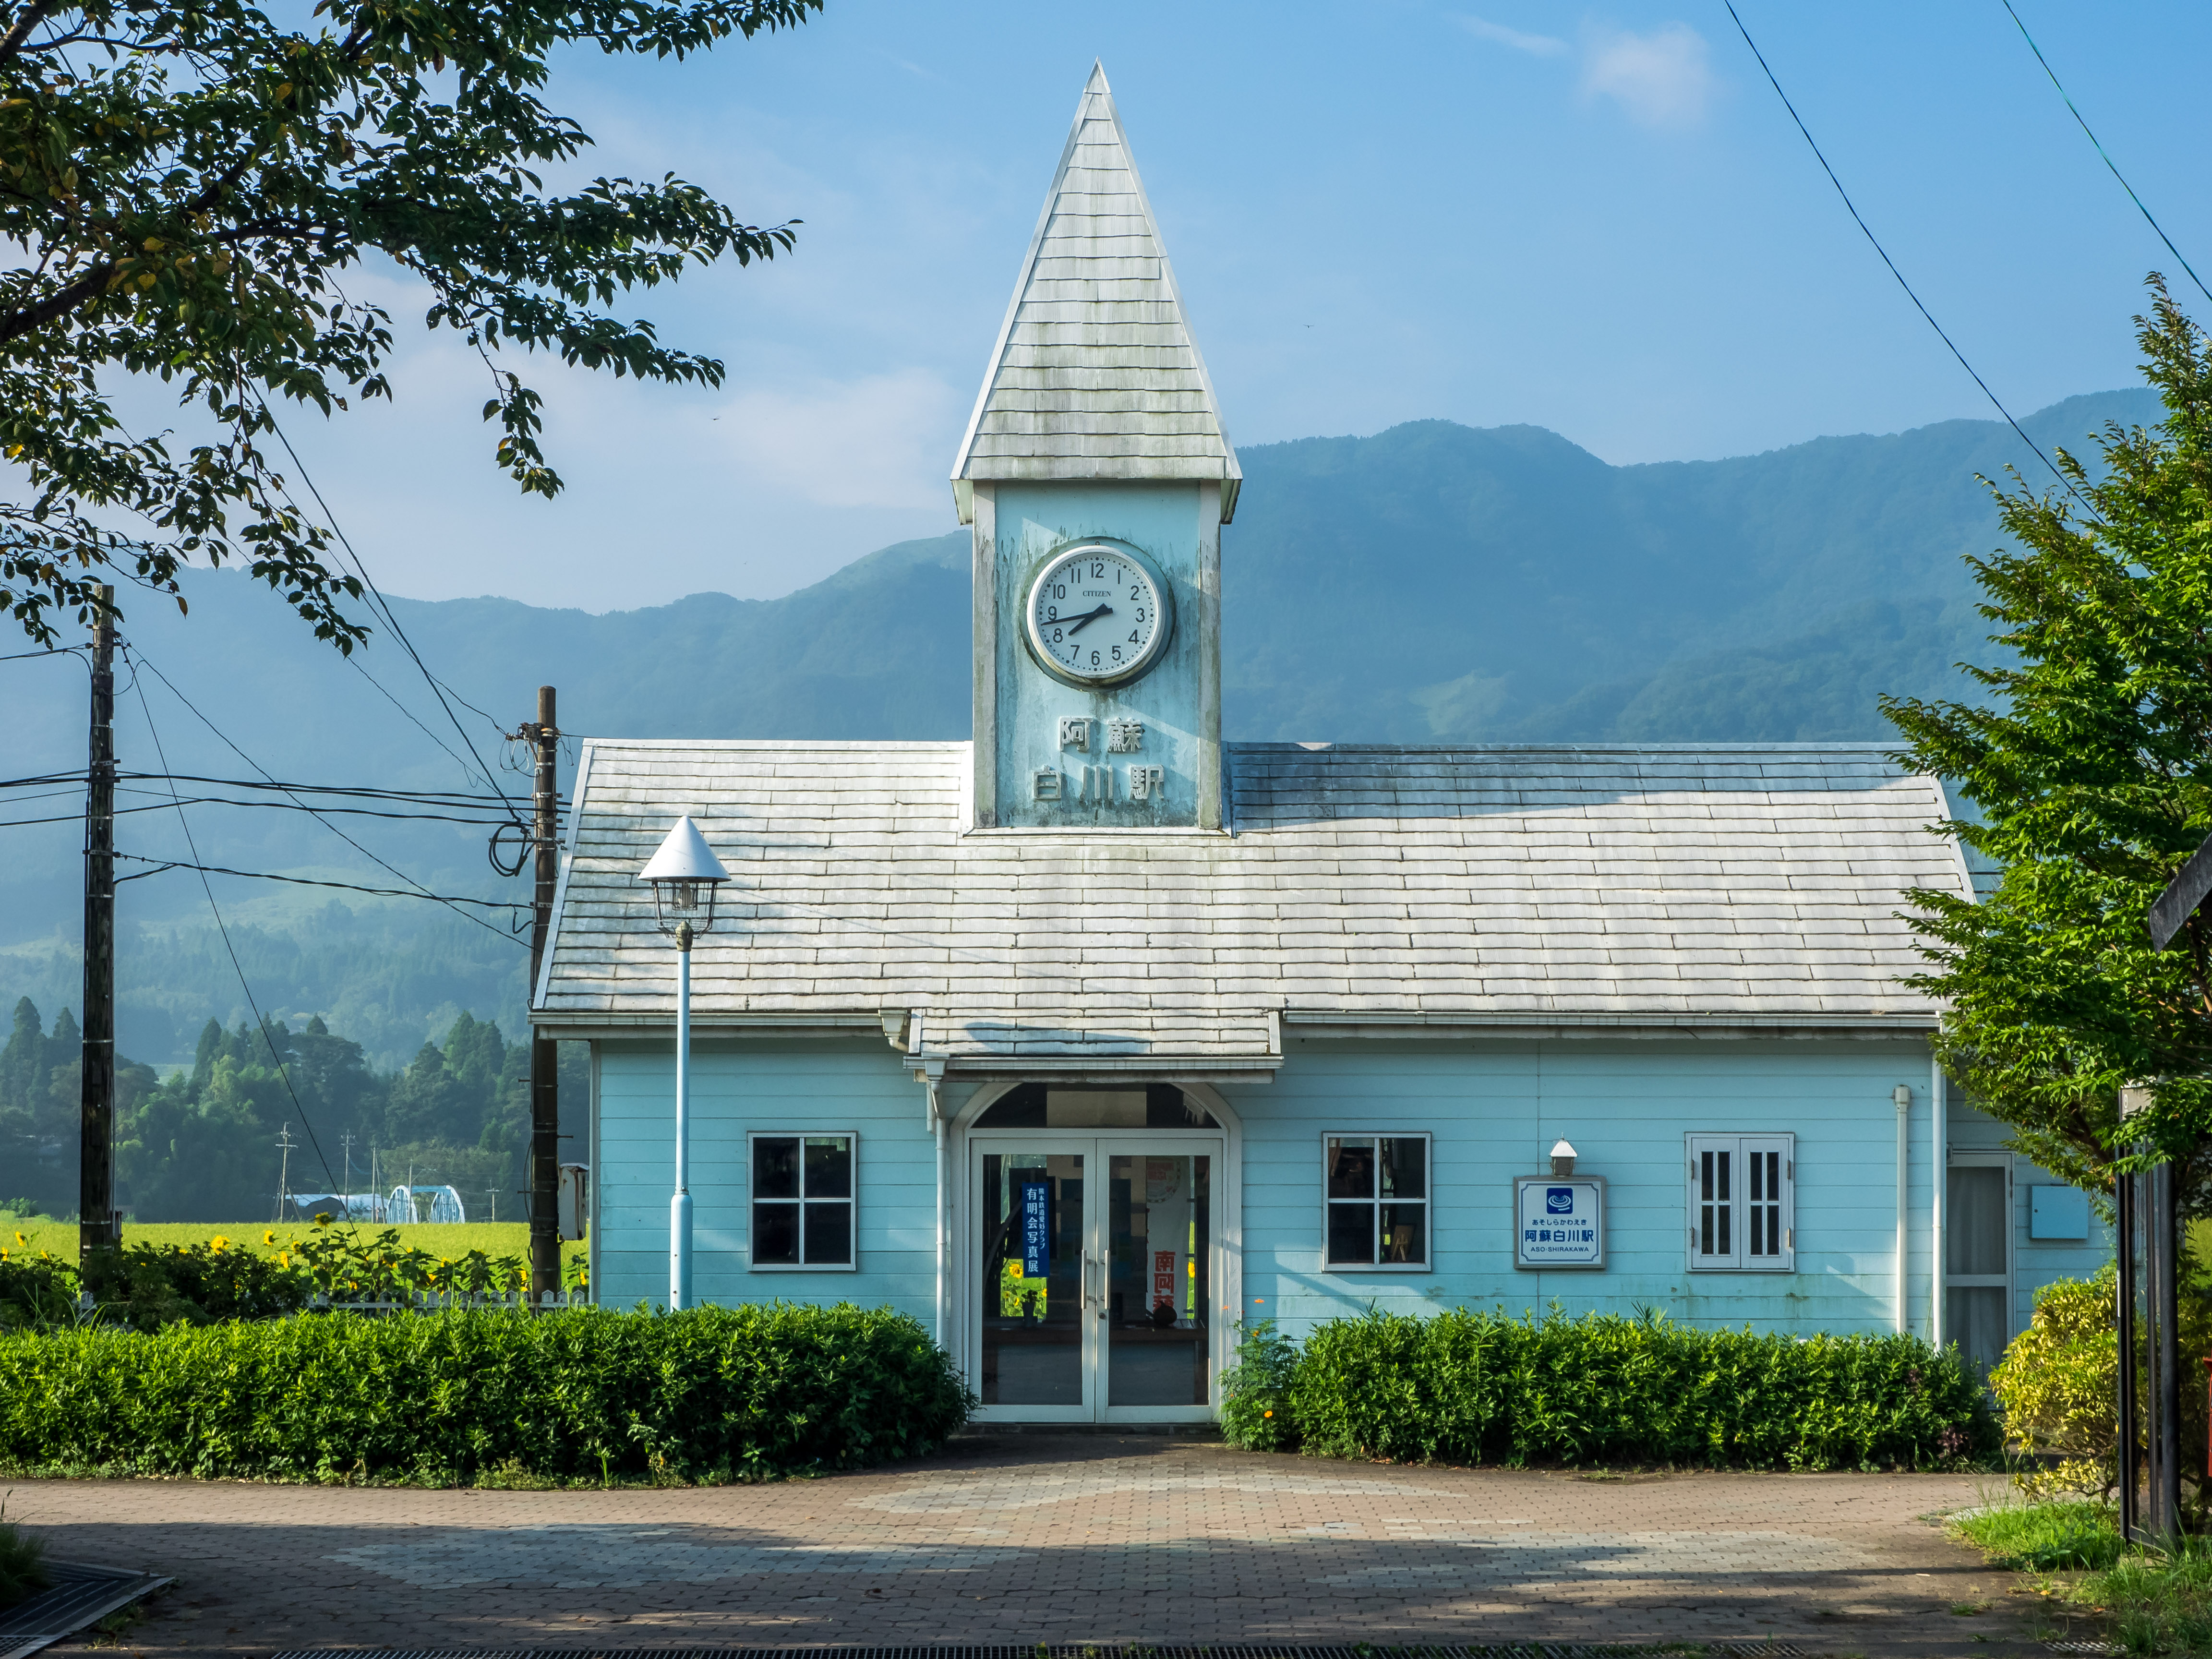
green, landmark, sky, house, home, building, real estate, estate, tree, cottage, facade, mansion